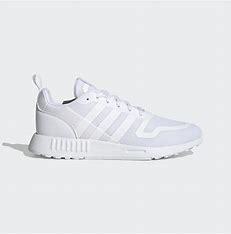
Brand: Adidas
Model: Multix